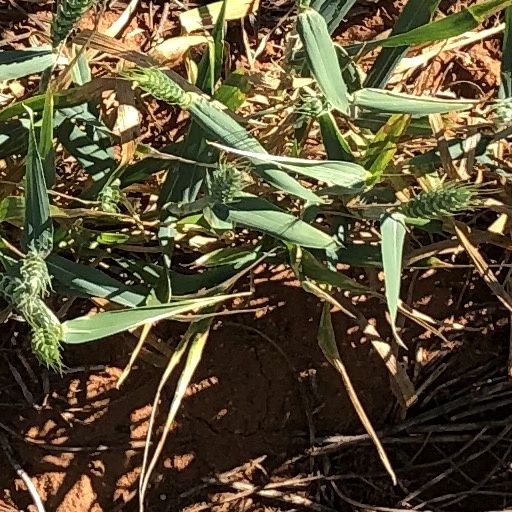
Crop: wheat